Seebuck

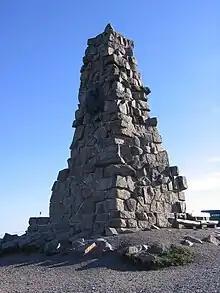
Bismarck monument on the Seebuck

In the summit area of the Seebuck on the edge of the Feldsee bowl is a Bismarck monument made of rubble stone, and on which is a portrait medallion, that was built between 1895 and 1896 by Fridolin Dietsche. The relief was cast by Wilhelm Pelargus in Stuttgart, the first sketch was made by Karlsruhe professor, Karl Gagel (1861–1916). For its unveiling on 4 October 1896 the committee for the erection of the monument sent Otto von Bismarck a telegramme. His answer was printed in the "Freiburger Zeitung":